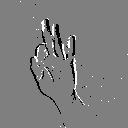
ASL letter: f